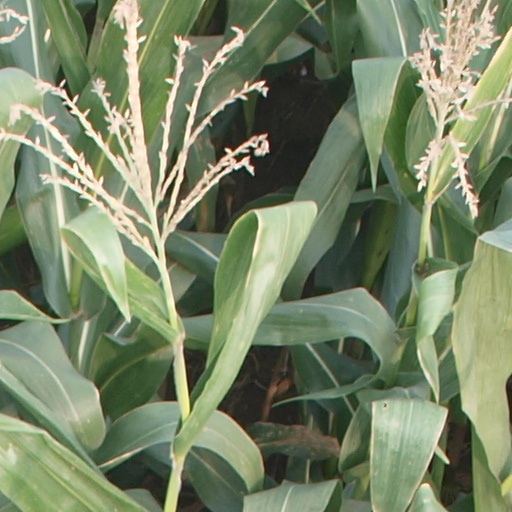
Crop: maize; corn